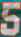
Number: 5